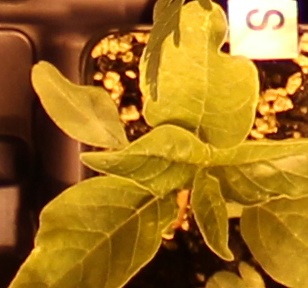
Label: Waterhemp